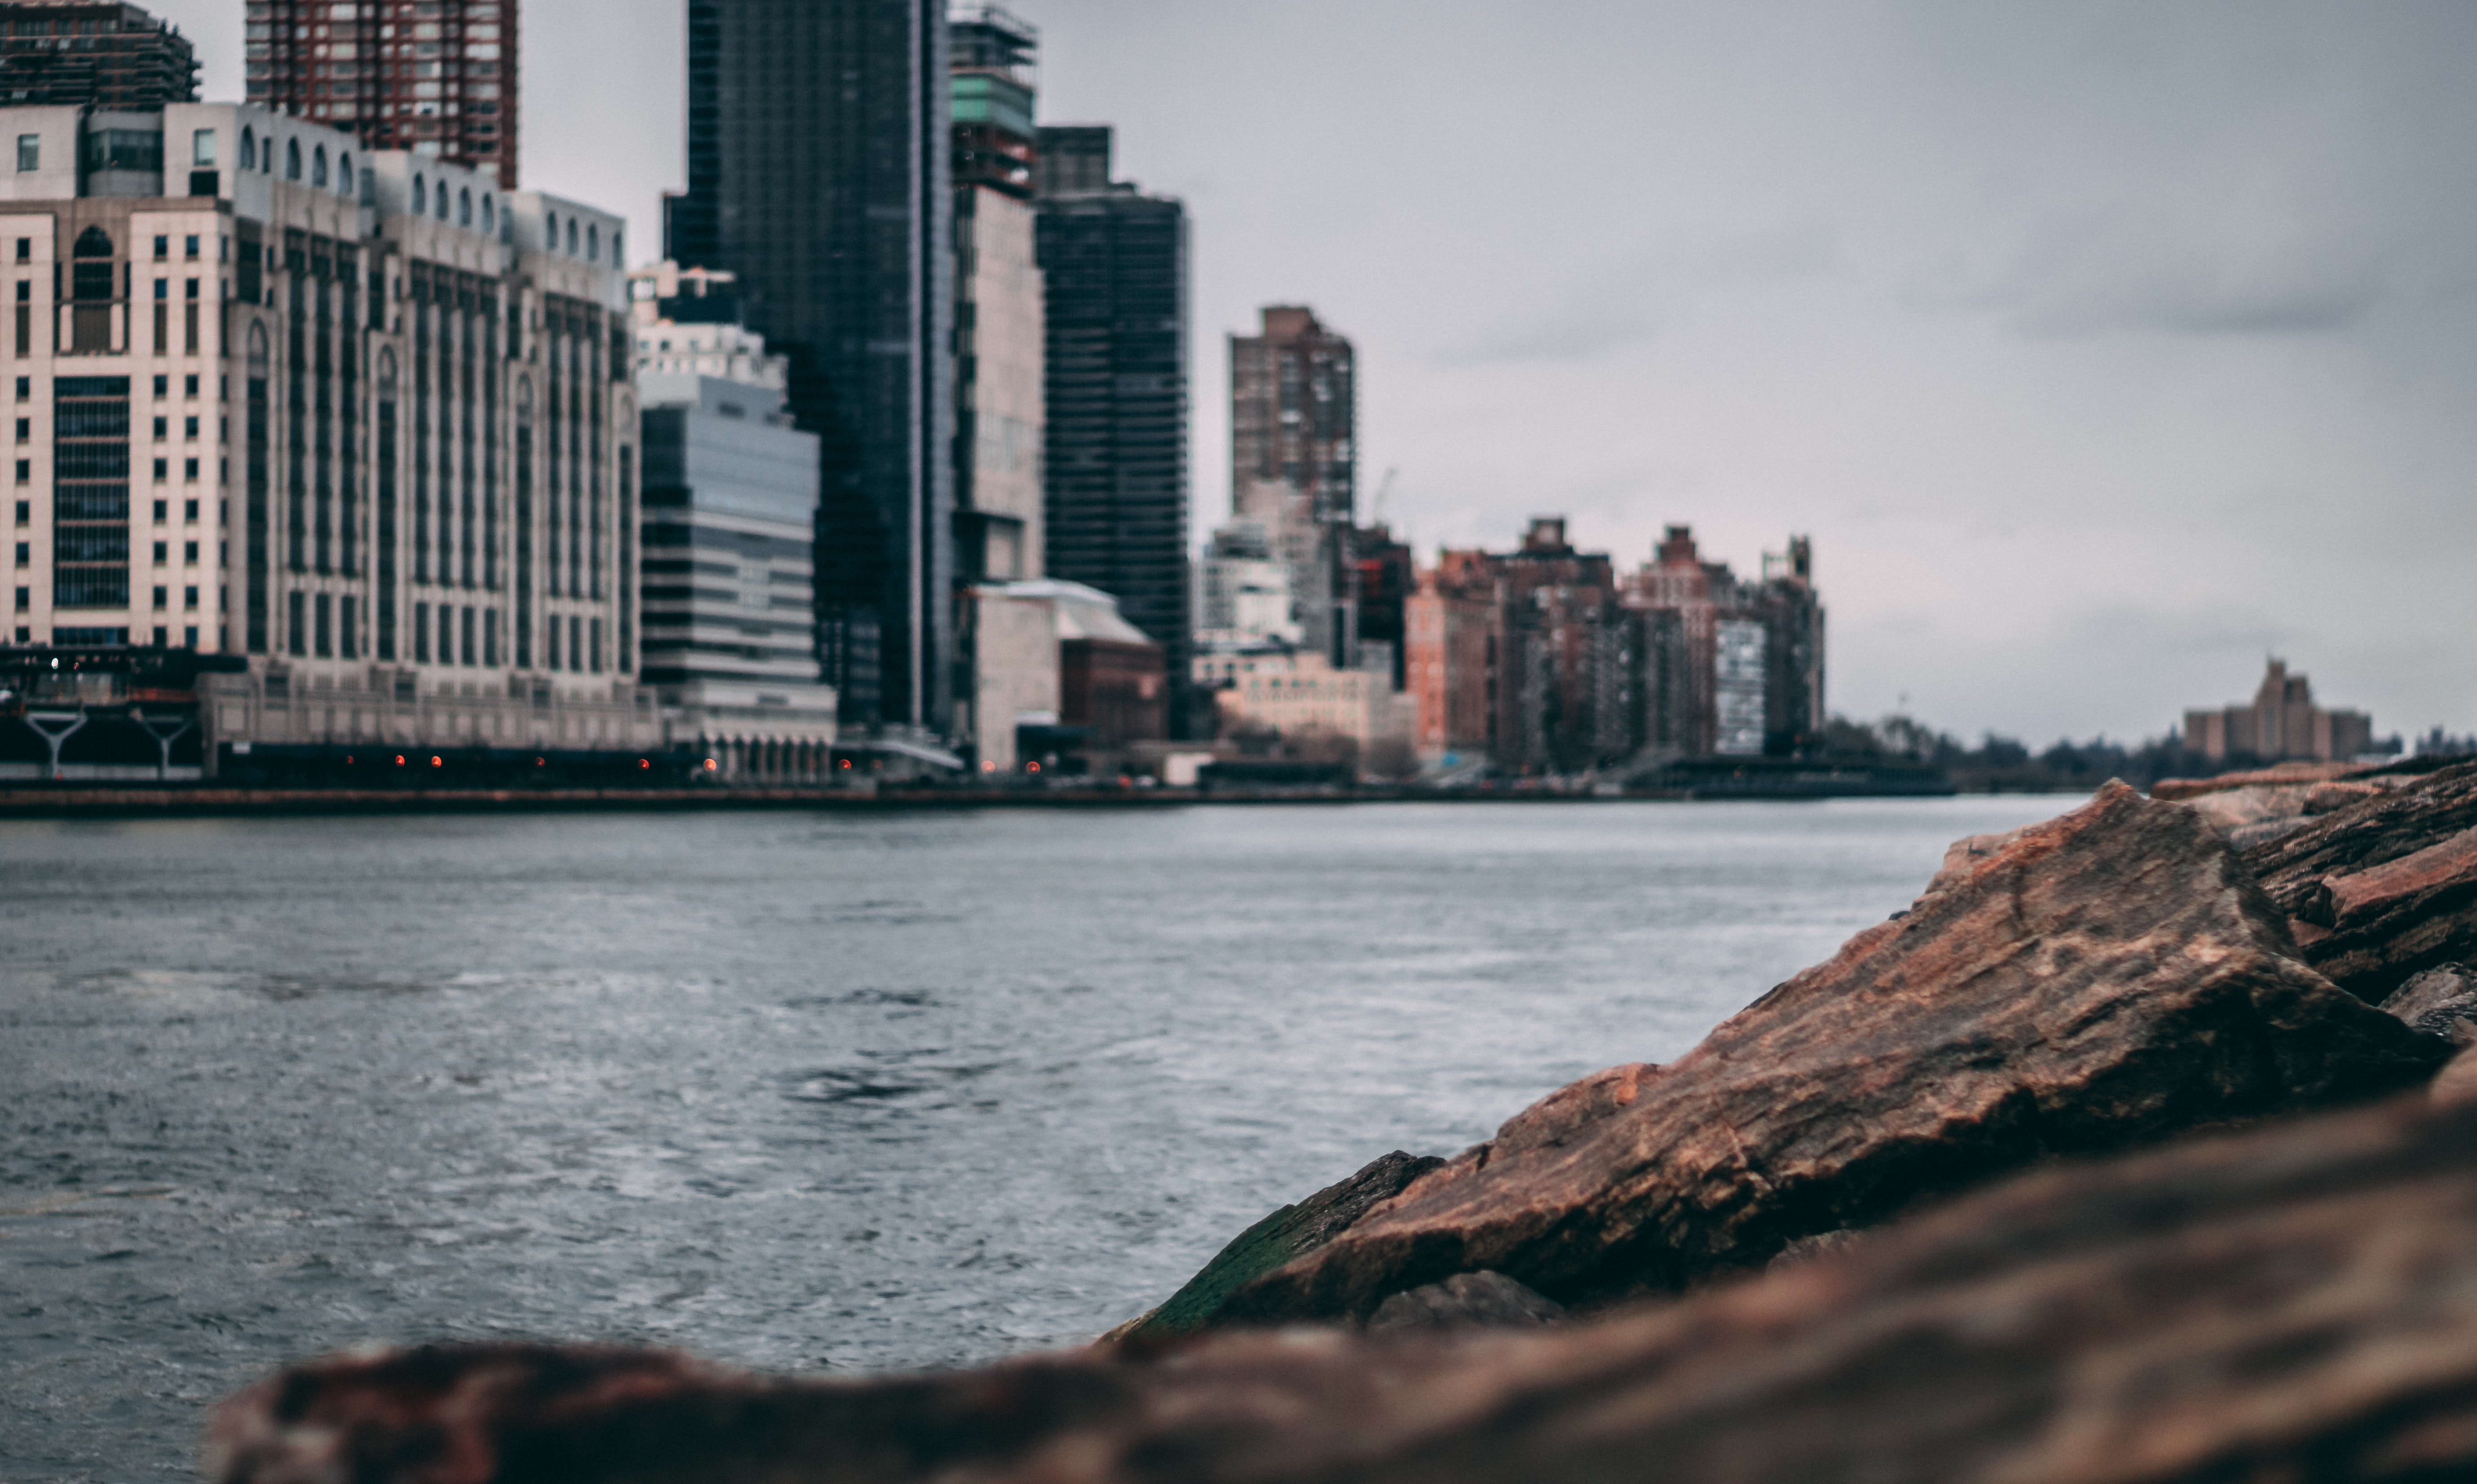
metropolitan area, city, urban area, water, cityscape, metropolis, skyline, skyscraper, human settlement, daytime, sky, landmark, downtown, architecture, tower block, river, building, waterway, sea, bridge, horizon, tower, coast, tourism, ocean, channel, vacation, bay